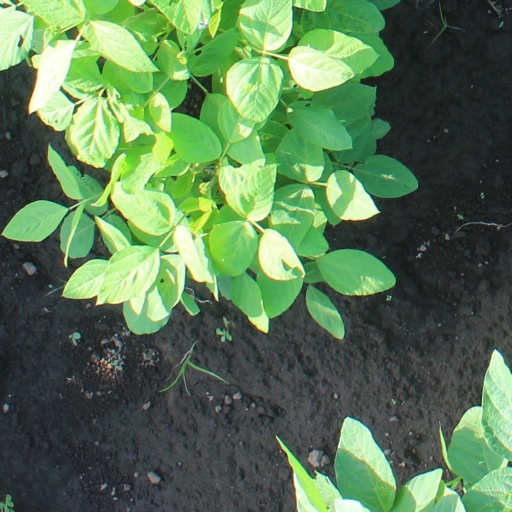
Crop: soybean